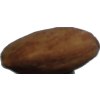
Label: Almonds 1